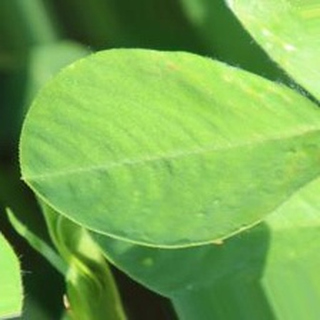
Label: healthy_groundnut